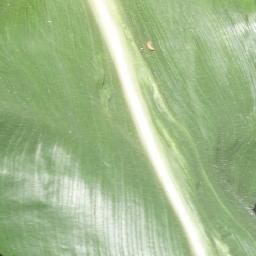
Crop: corn
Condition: (maize)_healthy